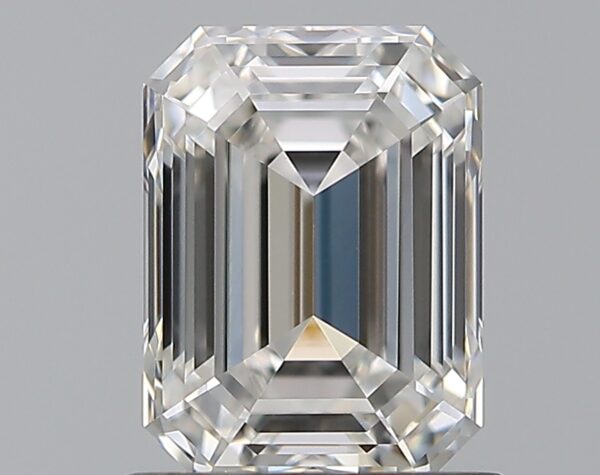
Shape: emerald
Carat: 1.02
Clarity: IF
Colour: F
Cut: EX
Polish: EX
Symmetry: VG
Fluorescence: N
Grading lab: GIA
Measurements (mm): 6.47 x 4.77 x 3.24